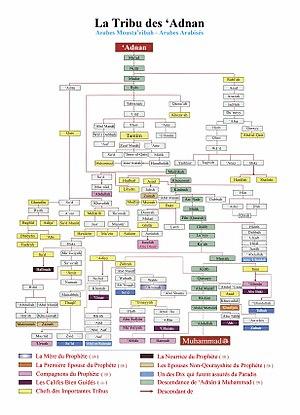
Arabes du nord
Les Arabes du nord, sont les Arabes qui se réclamaient de la descendance d'Adnan et par lui d'Ismaël fils d'Abraham et qui occupaient le Nord de l'Arabie, le Hedjaz et al-Yamama. Ils entretenaient une rivalité avec les « Arabes du sud » qui se revendiquaient être les descendants de Qahtan, et par lui du prophète Houd, et affirmaient être les représentants des Arabes de « pure souche ».
Quraych est la tribu au sein de laquelle naquit Mahomet. Elle tire son nom du surnom d'un ancêtre commun à ses membres, appelé Fihr ibn Malik et surnommé Quraysh. À l'époque de la naissance de Mahomet, la tribu de Quraych contrôlait la Mecque et la Kaaba, qui était alors un sanctuaire païen majeur, un lieu de pèlerinage préislamique et une importante foire commerciale. Les Qoreychites sont les membres de cette tribu et leurs descendants. Ils sont divisés en différentes « branches ».